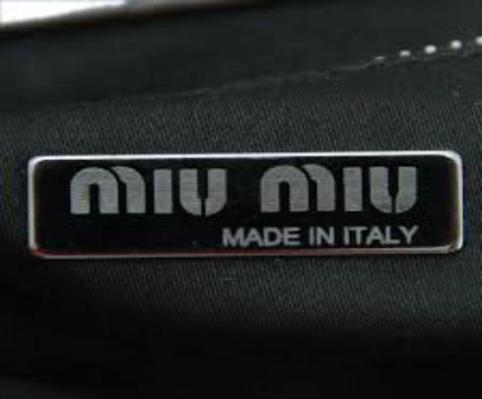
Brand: miu miu
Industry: Clothes